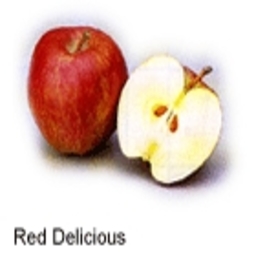
Label: Apple